Căile Ferate Române

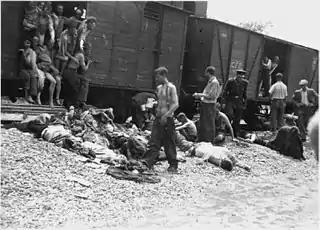
Pulling dead Jews from a CFR Holocaust death train in Romania after traveling 7 days, July 1941.

During World War II, CFR (Romanian Railways) was involved in the transport of Jewish and Romani people from Bessarabia, Bukovina and Regat to concentration camps set up in Transnistria. In a notable example, during the Iași pogrom events, Jews were forcibly loaded onto freight cars with planks hammered in place over the windows and traveled for seven (7) days in unimaginable conditions. Many died and were gravely affected by lack of air, blistering heat, lack of water, food or medical attention. These veritable "death trains" arrived to their destinations, Podu Iloaiei and Călărași, with only one-fifth of their passengers alive. No official apology was released yet by CFR for their role in the Holocaust in Romania.